Wardenclyffe Tower

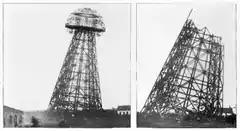
Demolition of the Wardenclyffe tower started in July 1917.

Construction at Wardenclyffe continued in 1902 and that June Tesla began moving his laboratory operations from 46 East Houston Street laboratory to the 94-foot-square brick building at Wardenclyffe. By the end of 1902 the tower reached its full height of 187 feet. What Tesla was doing at Wardenclyffe and the site itself was generally kept from the public. Tesla would respond to reporters inquiries stating there was a similar wireless plant in Scotland and that "We have been sending wireless messages for long distances from this station for some time, but whether we are going into the telegraph field on a commercial basis I cannot say at present."